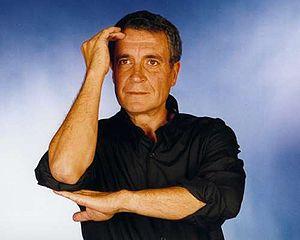
José Rubianes Alegret, connu sous le nom de Pepe Rubianes, né le 2 septembre 1947 à Vilagarcía de Arousa et mort le 1ᵉʳ mars 2009 à Barcelone, est un acteur et directeur de théâtre espagnol. Spécialisé dans les imitations et les monologues, il est très connu pour son ironie et son sens de l’humour très acide.